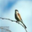
Label: bird